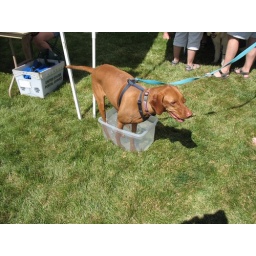
Ella decides to cool off in the water bowl at the Bark in the Park fair